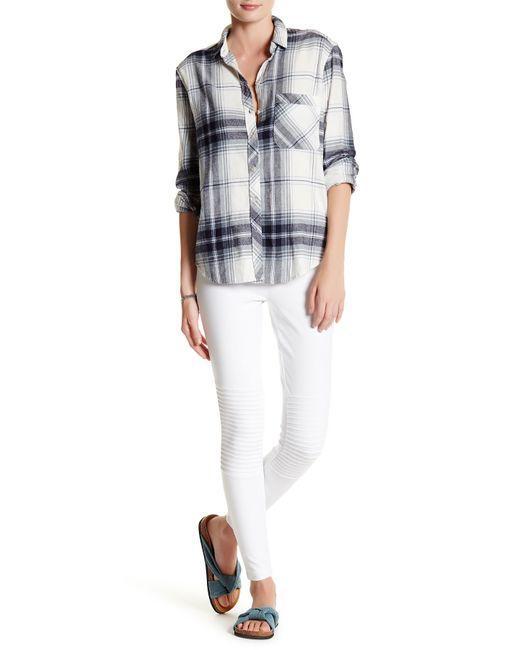
Hemd aus Baumwolle mit Karomuster in Weiß und Schwarz